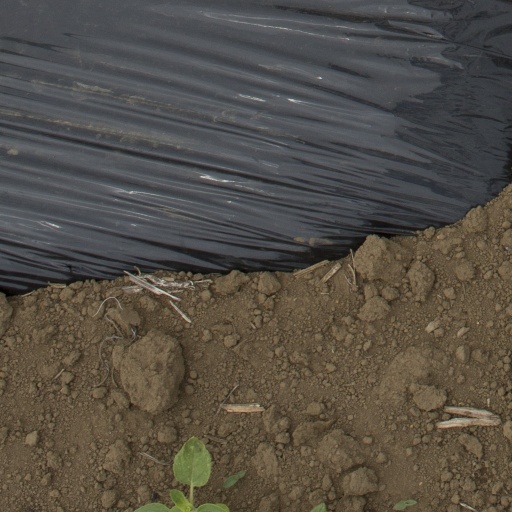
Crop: Jerusalem artichoke